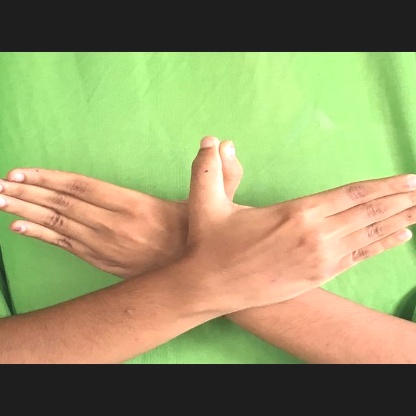
Mudra: Garuda